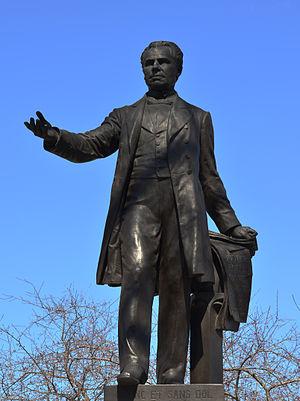
Une statue de George-Étienne Cartier, à Québec
George-Étienne Cartier, né le 6 septembre 1814 et mort le 20 mai 1873, est un homme politique canadien-français. Il joua un rôle de premier plan sur la scène politique québécoise et canadienne durant les années 1850-1870. Il fut un réformateur des systèmes d'éducation et de justice et l'un des pères de la Confédération. Il fut l'un des membres fondateurs du Dominion du Canada où il désirait avoir une union fédérale décentralisée.